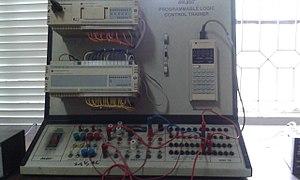
Allen-Bradley est la marque d'une gamme d'équipements d'automation industrielle, aujourd'hui propriété de Rockwell Automation. La société, dont le chiffre d'affaires s'élèvait à environ 6,4 milliards de dollars américains en 2013, fabrique des automates programmables, des interfaces homme-machine, des capteurs, des composants et des systèmes de sécurité, des logiciels, des variateurs et des systèmes d'entraînement, des contacteurs, des centres de commande de moteur et des systèmes de ce type des produits. Rockwell Automation fournit également des services de gestion d'actifs, notamment des services de réparation et de conseil. Le siège social de Rockwell Automation est situé à Milwaukee, Wisconsin.